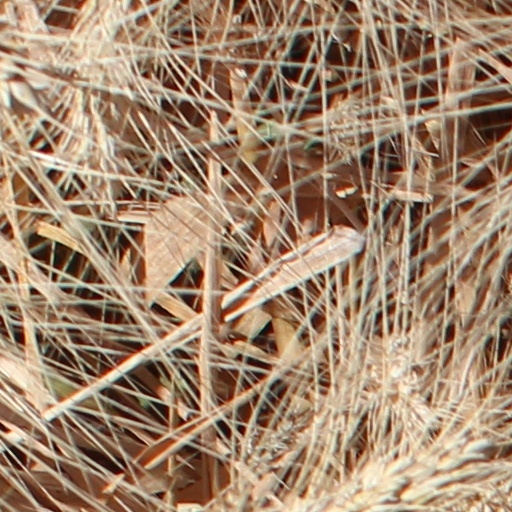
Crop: wheat